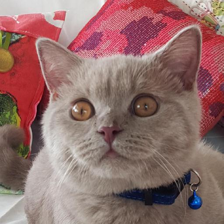
Label: animals